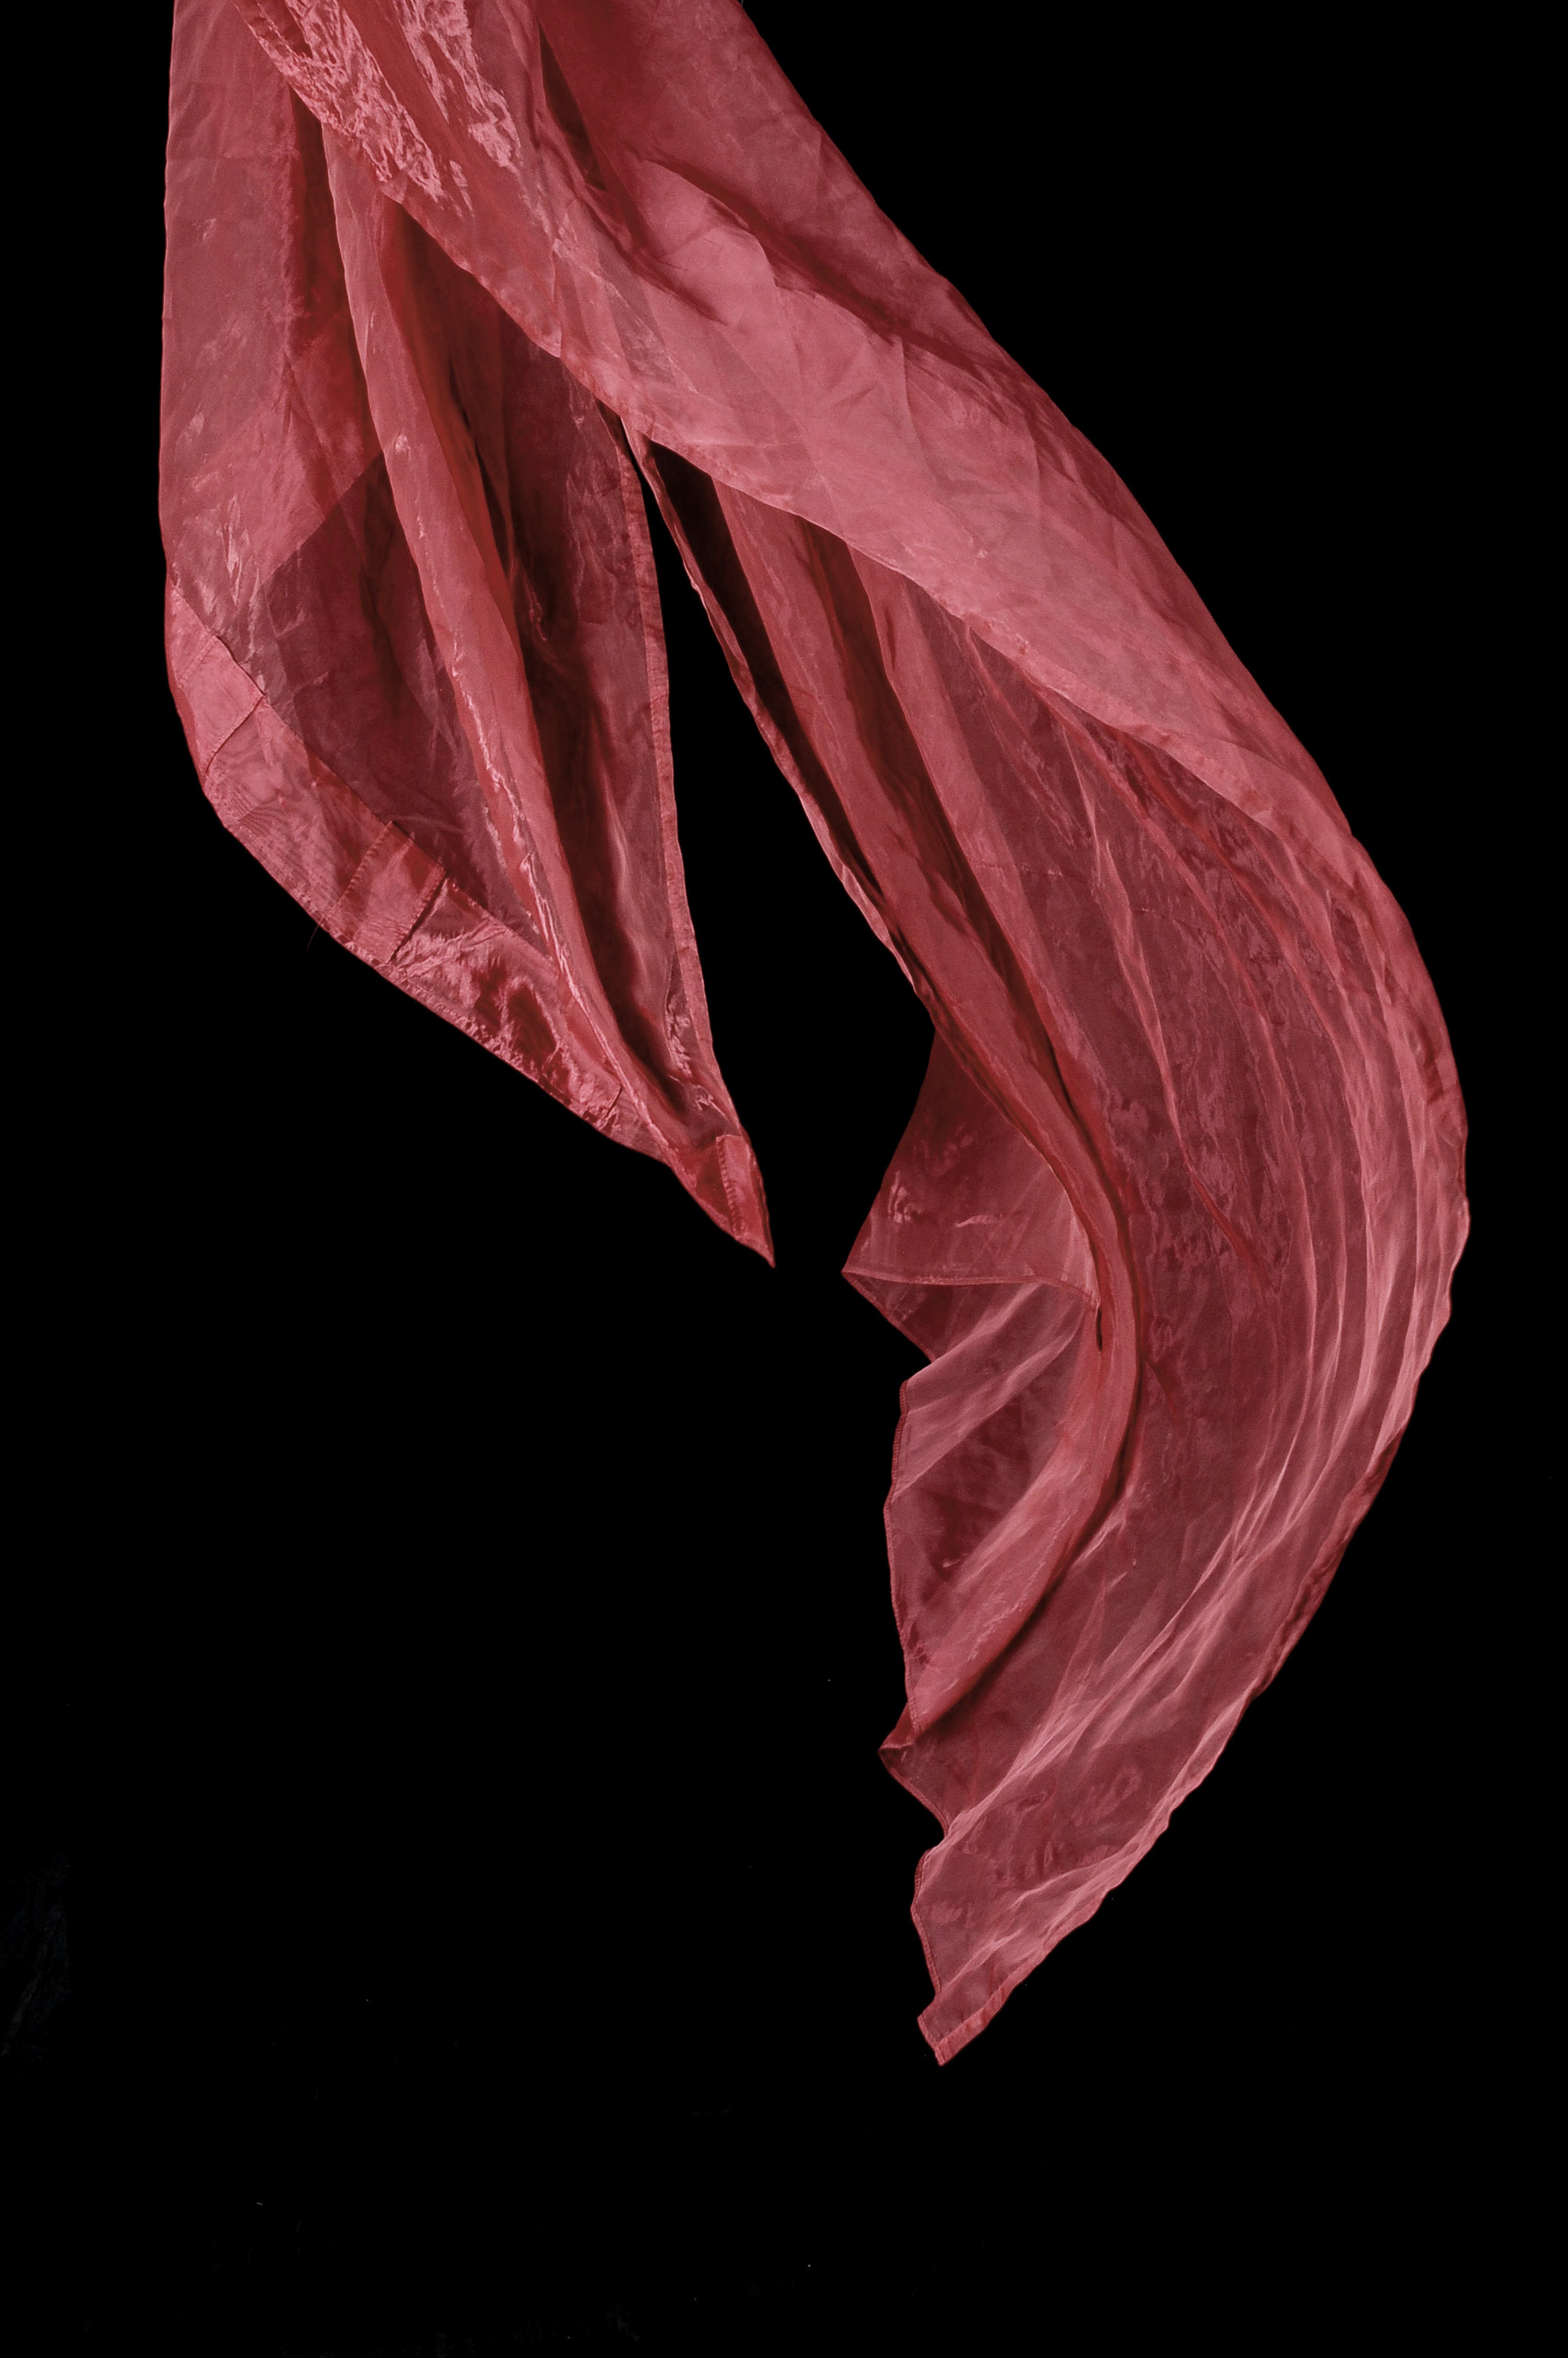
flower, petal, red, color, pink, arm, human body, textile, eye, towels, organ, magenta, fine tissue, sense